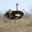
Label: bird